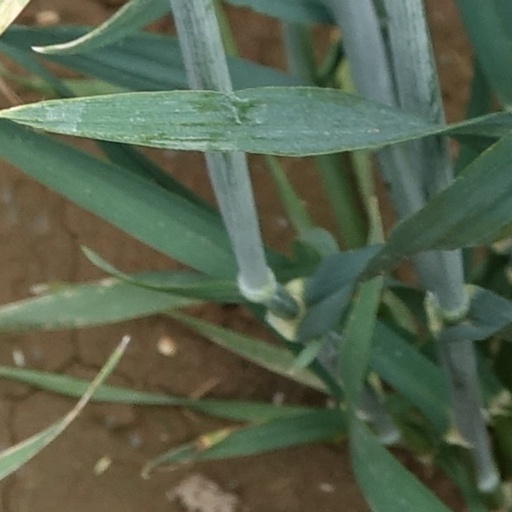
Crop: wheat